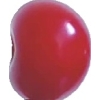
Label: cherry_sour